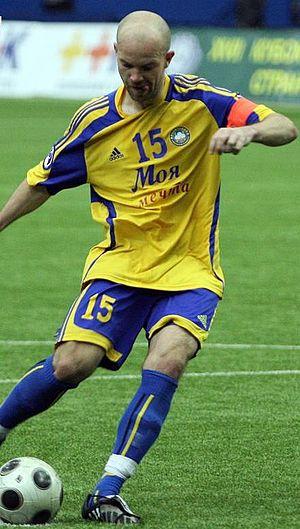
Alexander Rudolfovitch Geynrikh, né le 6 octobre 1984 à Angren en Ouzbékistan, est un ancien footballeur international ouzbek.